Give It Away (Red Hot Chili Peppers song)

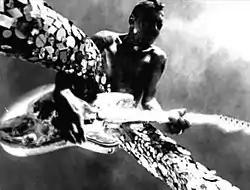
Frusciante playing a reflective silver Fender Stratocaster and wearing sequined pants in the music video for "Give It Away".

The music video for "Give It Away" was made by French fashion photographer and director Stéphane Sednaoui. Kiedis wanted the video to be visually distinct and readily identifiable but disliked much of the material Warner Bros. sent for him to choose from: "I started viewing reels and reels and reels of video directors but nothing looked good to me. Everything was the same, boring, homogenized, contrived shit." Upon finding Sednaoui's reel, however, the singer said it was "like nothing else. It was slower and poetic, shot in black and white. It seemed like authentic art, not something shot for MTV." He and Flea met with Sednaoui to talk about the video, for which the director proposed a "very desolated [and] very graphic landscape," while heavily focusing on the band members with little to no outside influence. It was decided that the video would be filmed in black and white while Sednaoui took the idea of painting the band members with silver acrylic from previous photo shoots he had done. The photographer recalls that he was "amazed by what [the band] gave me because they went far far far beyond what I was expecting and I think that's one of my best experiences in that regard". The overall mood of the video was intended to be a personification of the song, upbeat and lively.